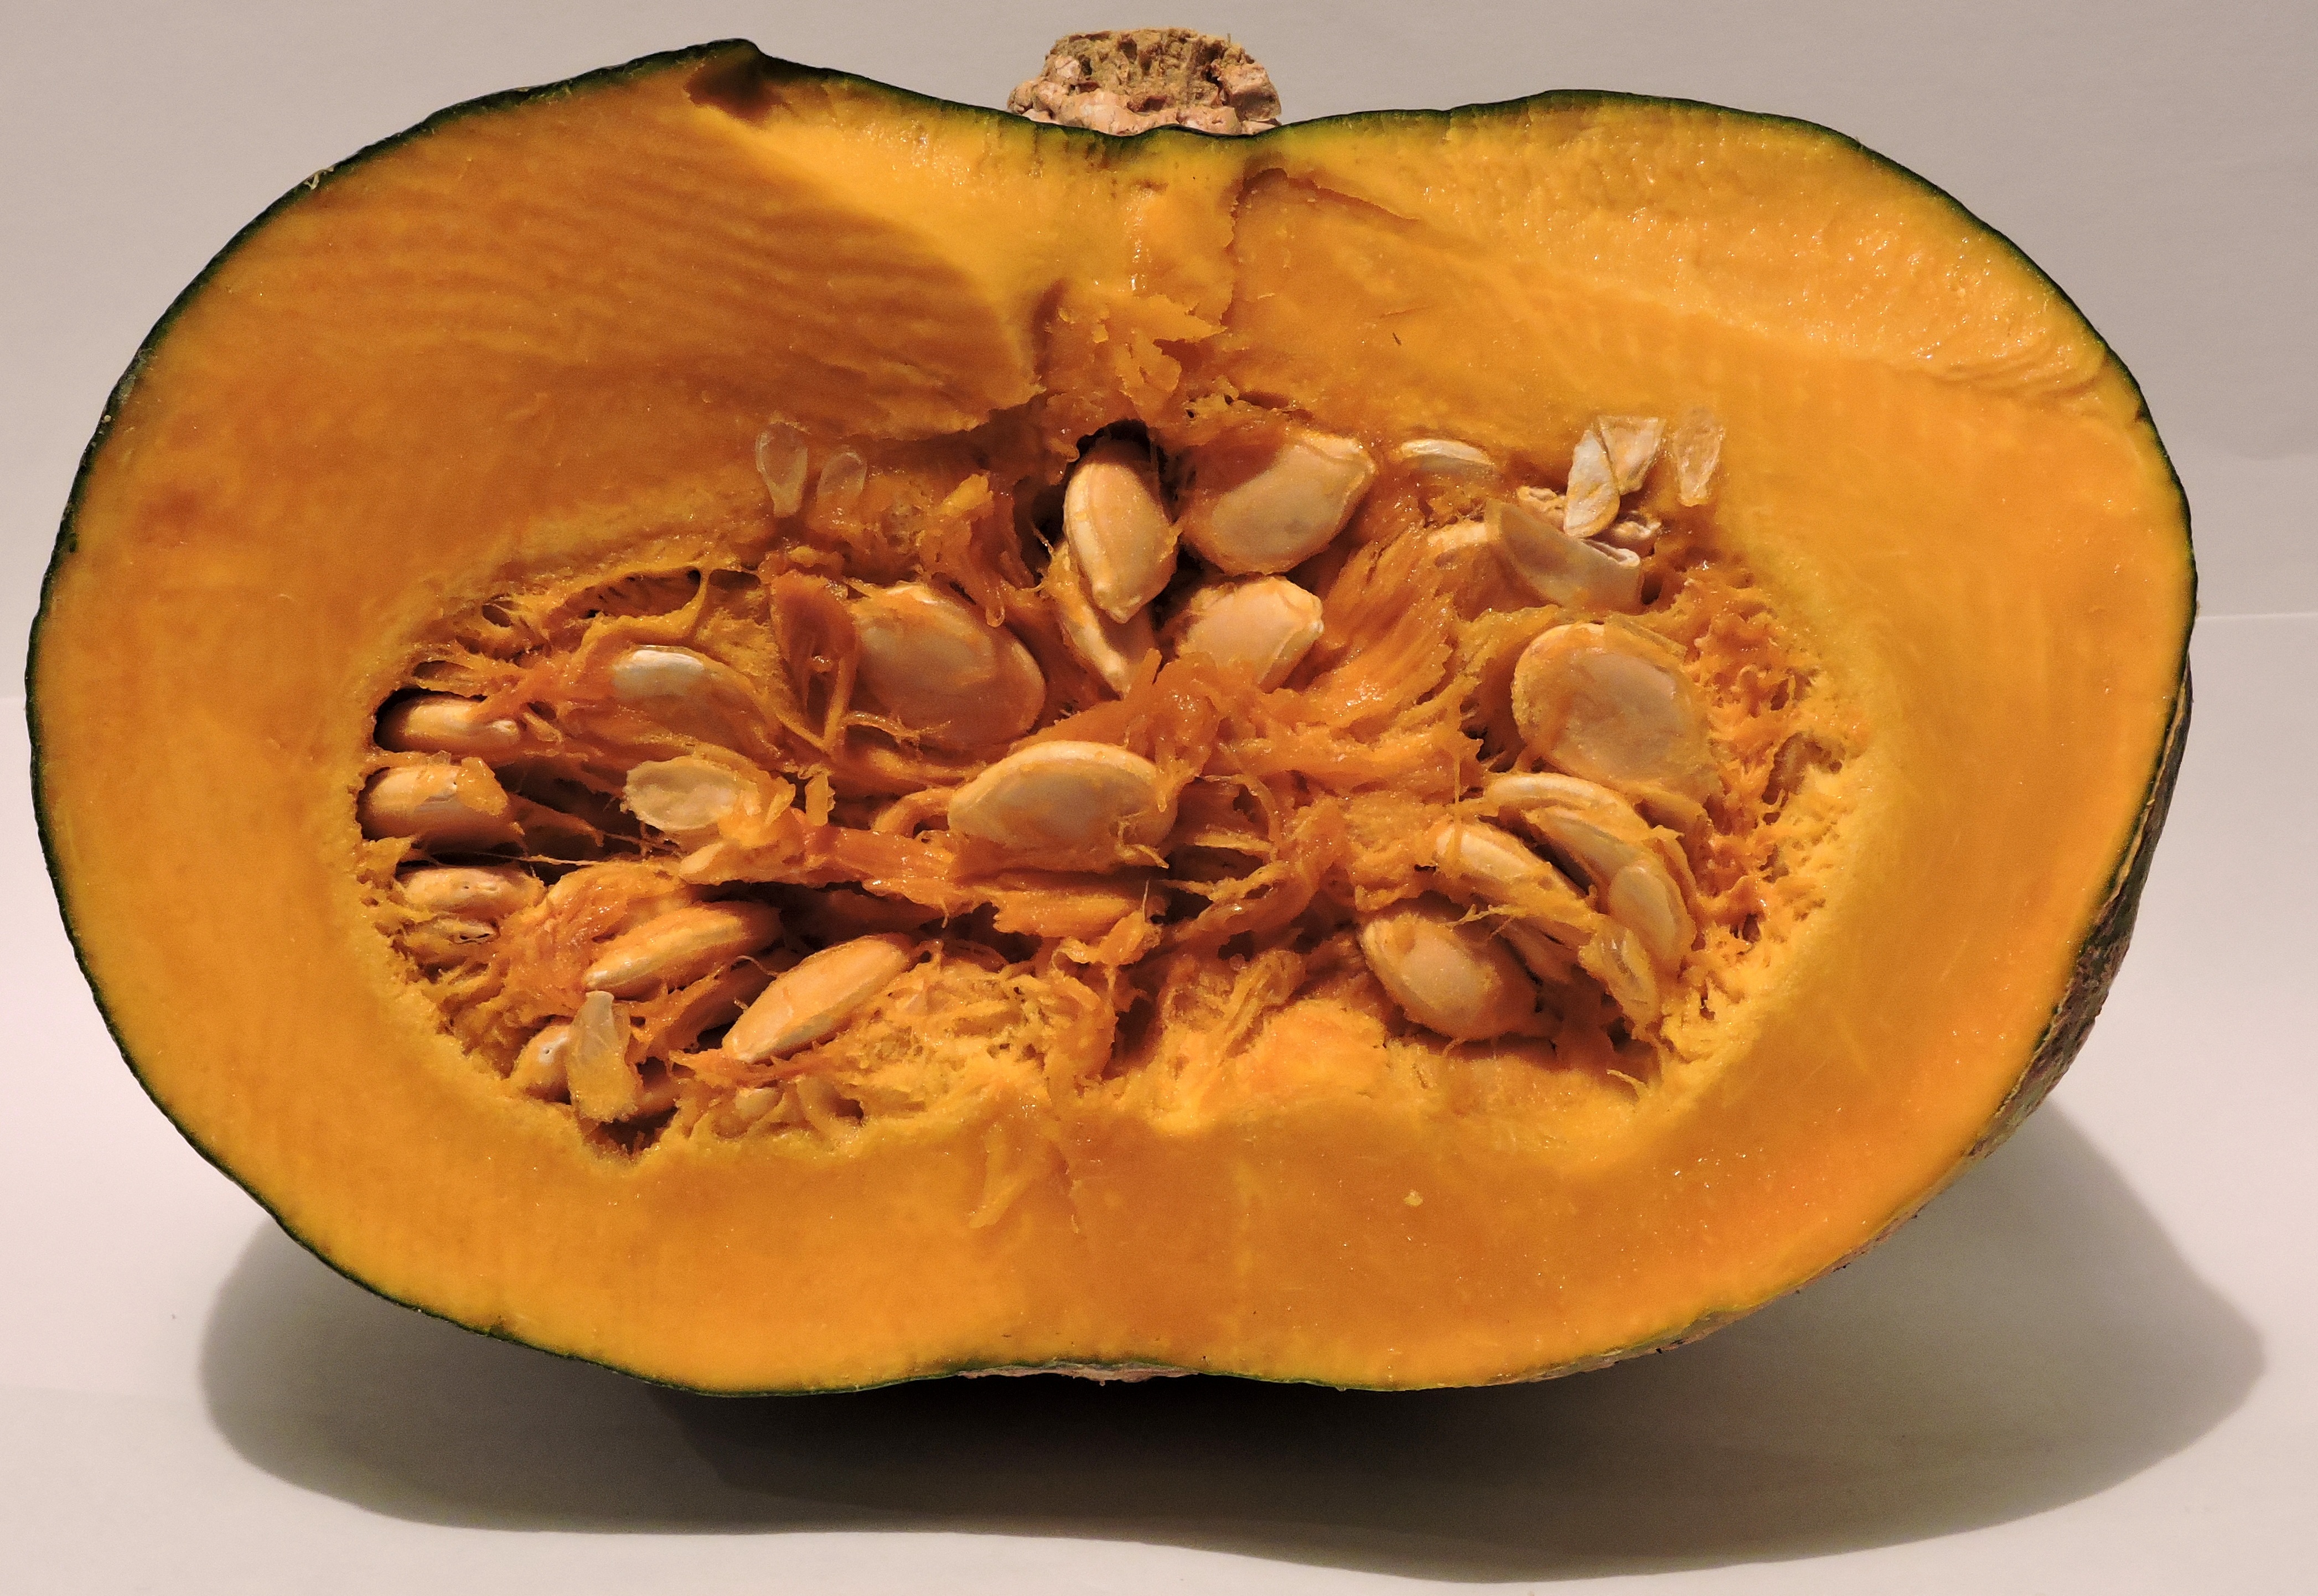
plant, wood, leaf, seed, food, produce, vegetable, pumpkin, yellow, gourd, cut, uniform, calabaza, organ, carving, half, cucurbita, flowering plant, land plant